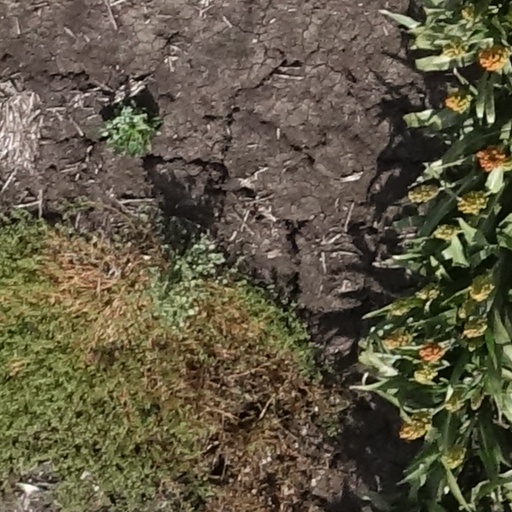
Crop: sorghum